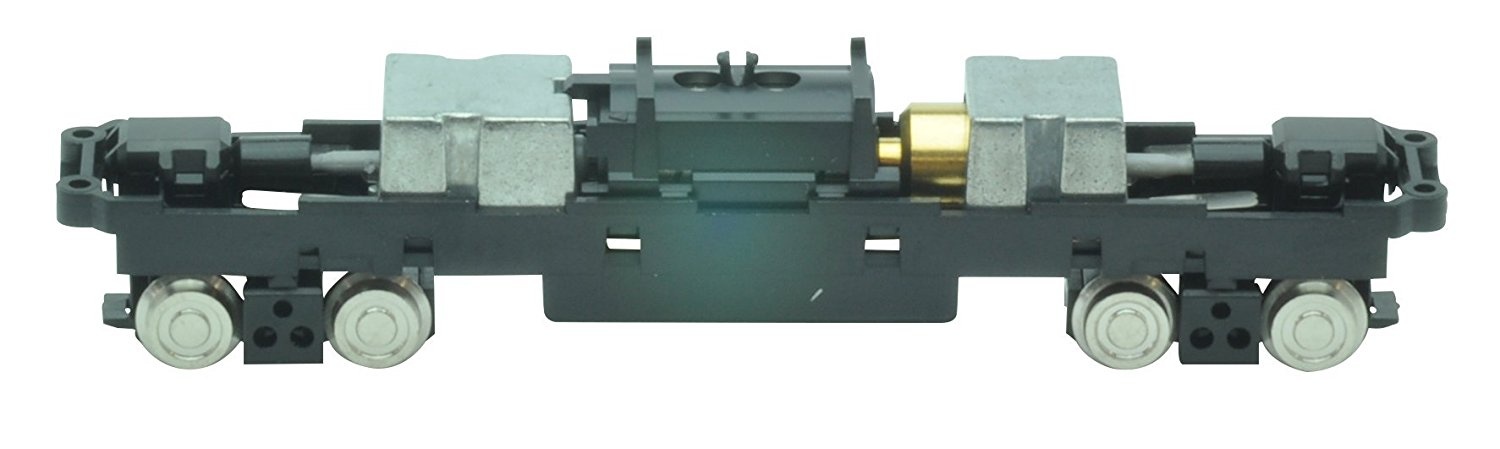
Tomix 259718 TM-20 N-Gauge Power Unit For Railway Collection, 15m Class C
TM-20 N-Gauge Power Unit For Railway Collection, 15m Class C *This is a machine translation from Tomix's website.* When you use this unit to the train collection, and allows you to run at the N-gauge model railroad. Please enjoy on the model railroad sufficient understanding. - Specifications: wheel spacing: 12mm truck spacing: 60mm It comes with the truck frame: FS503 (Gray) · FU34 (gray) Brill 27E (gray) each 1 bisect A · B · C · D of the product name ? represents the wheel spacing (A: 14mm, B: 16mm, C: 12mm, D: 15.4mm). [Compatible model] - Railway collection series 17 (7) - (8) KER Otsusen (Kyoto and Shiga Prefecture) 600 type secondary car - Railway Collection Keihan train Otsusen 600 form the primary vehicle (2-Car Set) - Railway Collection Keihan train Otsusen 600 form the third-order cars movie [K-ON! ] Wrapping (2-Car Set) - Railway Collection Keihan train Otsusen 600 form the fourth-order vehicles (2-Car Set) - Railway Collection Keihan train Otsusen 600 form the fourth-order vehicles (railway daughter wrapping) (2-Car Set) - Railway Collection Keihan train Otsusen 700 form secondary car [K-ON! 5th Anniversary] wrapping (2-Car Set) [Commodity content] - Power unit (one) - Truck parts runner (4 sheets) - Under the floor spacer runner (one) - Arnold coupler unit (2) - Weight (one) - Super Mini curve rail compatible products
Brand: Tomix
Category: Arts & Entertainment > Hobbies & Creative Arts > Model Making > Model Trains & Train Sets > Electric Locomotives